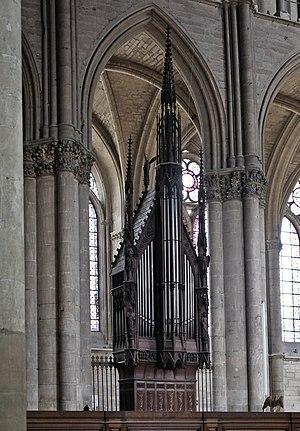
Cathédrale de Reims (orgue du choeur).
La cathédrale Notre-Dame de Reims est une cathédrale catholique romaine située à Reims, dans le département français de la Marne, en région Grand Est. Elle est connue pour avoir été, à partir du XIᵉ siècle, le lieu de la quasi-totalité des sacres des rois de France.